Glen Cavender

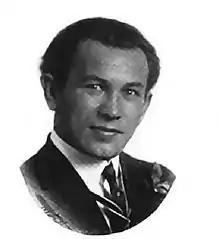
"Who's Who in the Film World", 1914

Glen W. Cavender (September 19, 1883 – February 9, 1962) was an American film actor. He appeared in more than 250 films between 1914 and 1949.